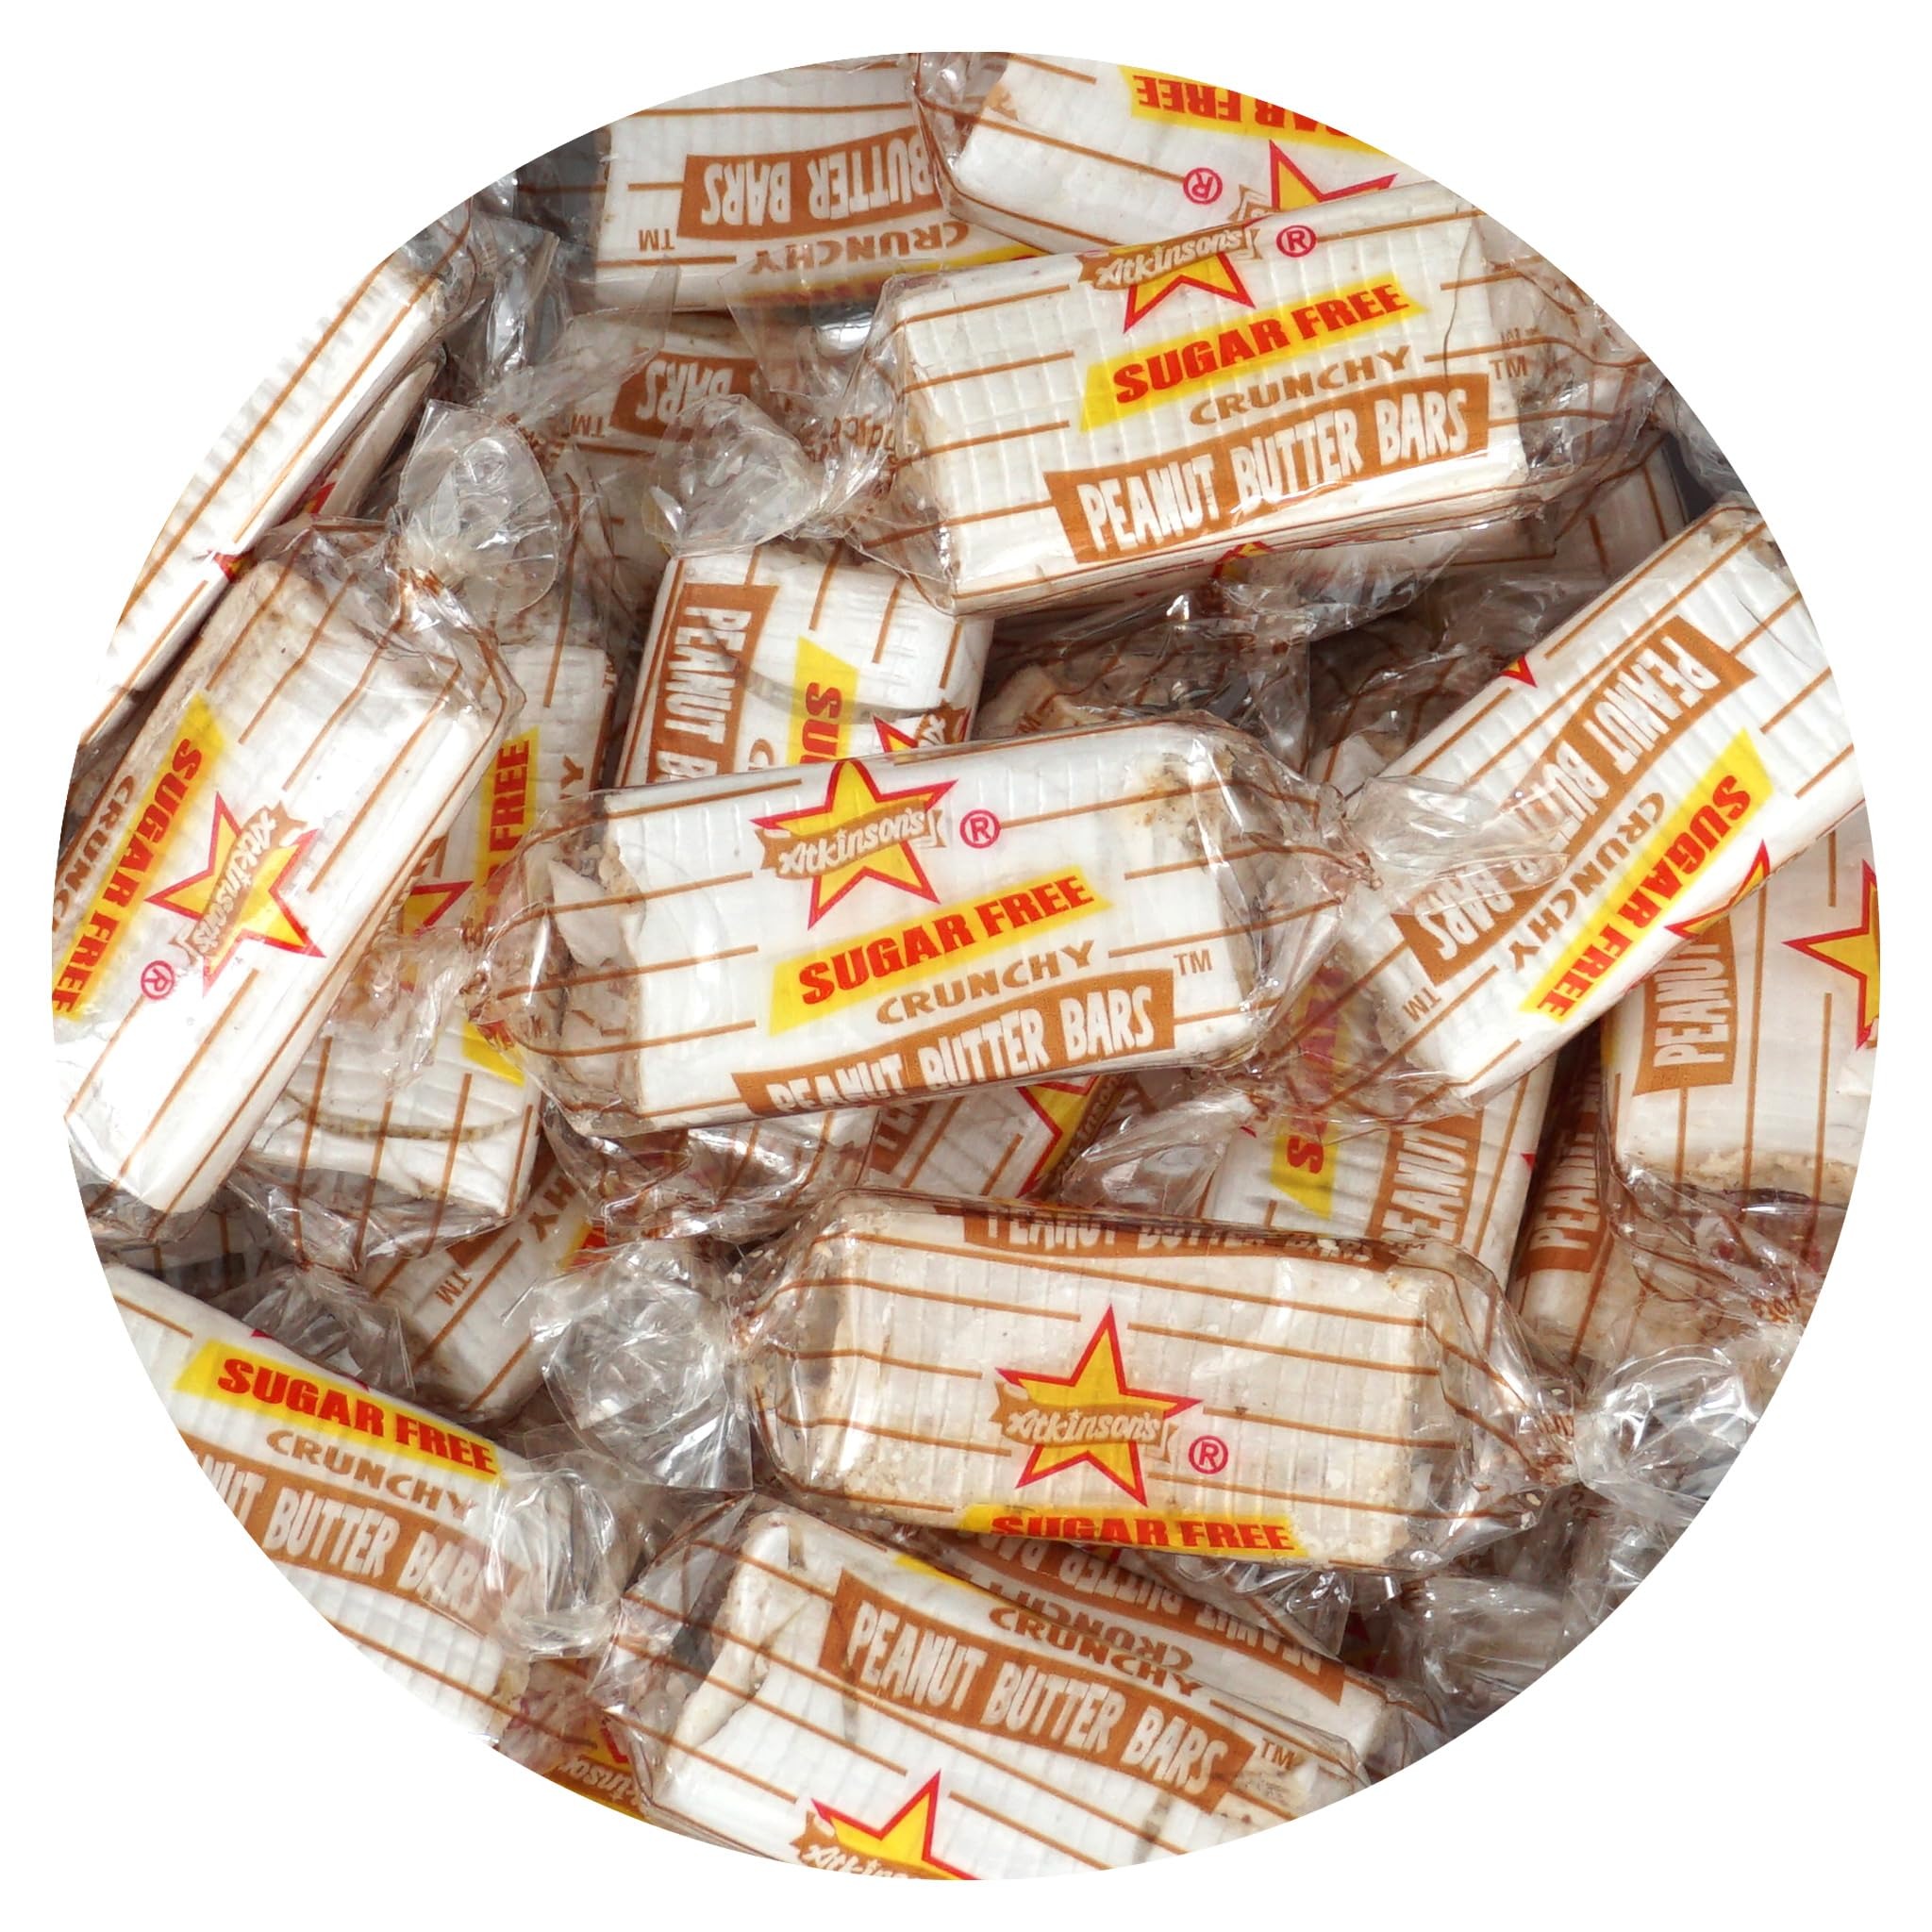
Item Name: Atkinson's Sugar Free Peanut Butter Bars Candy, 2 Pound Bulk Bag(Approx. 140 Bars) Individually Wrapped Candy, Sugar Free Peanut Butter Logs
Bullet Point 1: Craving peanut butter but without the sugar? Bite into these sugar free peanut butter bars that offer a delightful combination of crispy, flaky, and crunchy textures. The thin candy shell delivers you straight to a delicious peanut butter center.
Bullet Point 2: Individually Wrapped Hard Candy: Each of these Sugar Free Peanut Butter Bars come individually wrapped, making it convenient as an on the go snack.
Bullet Point 3: 2 POUND BAG: These SUGAR FREE Peanut Butter Bars(Approx. 140 Pieces) are a hit with everyone of all ages from kids to adults!
Bullet Point 4: Perfect for birthday parties, the office, pantries, festive holidays, and any special event in need of a extreme sour delight. Whether it's Stocking Stuffers for the Holidays, Easter Candy Baskets, Pinata Stuffers, Halloween treats & more!
Bullet Point 5: Since 2003, The Hampton Popcorn & Candy Company has been delighting taste buds with a delectable assortment of popcorn and candy treats, perfect for every occasion.
Product Description: Craving peanut butter but without the sugar? Bite into these sugar free peanut butter bars that offer a delightful combination of crispy, flaky, and crunchy textures. The thin candy shell delivers you straight to a delicious peanut butter center.
Value: 32.0
Unit: Ounce

Price: 21.99